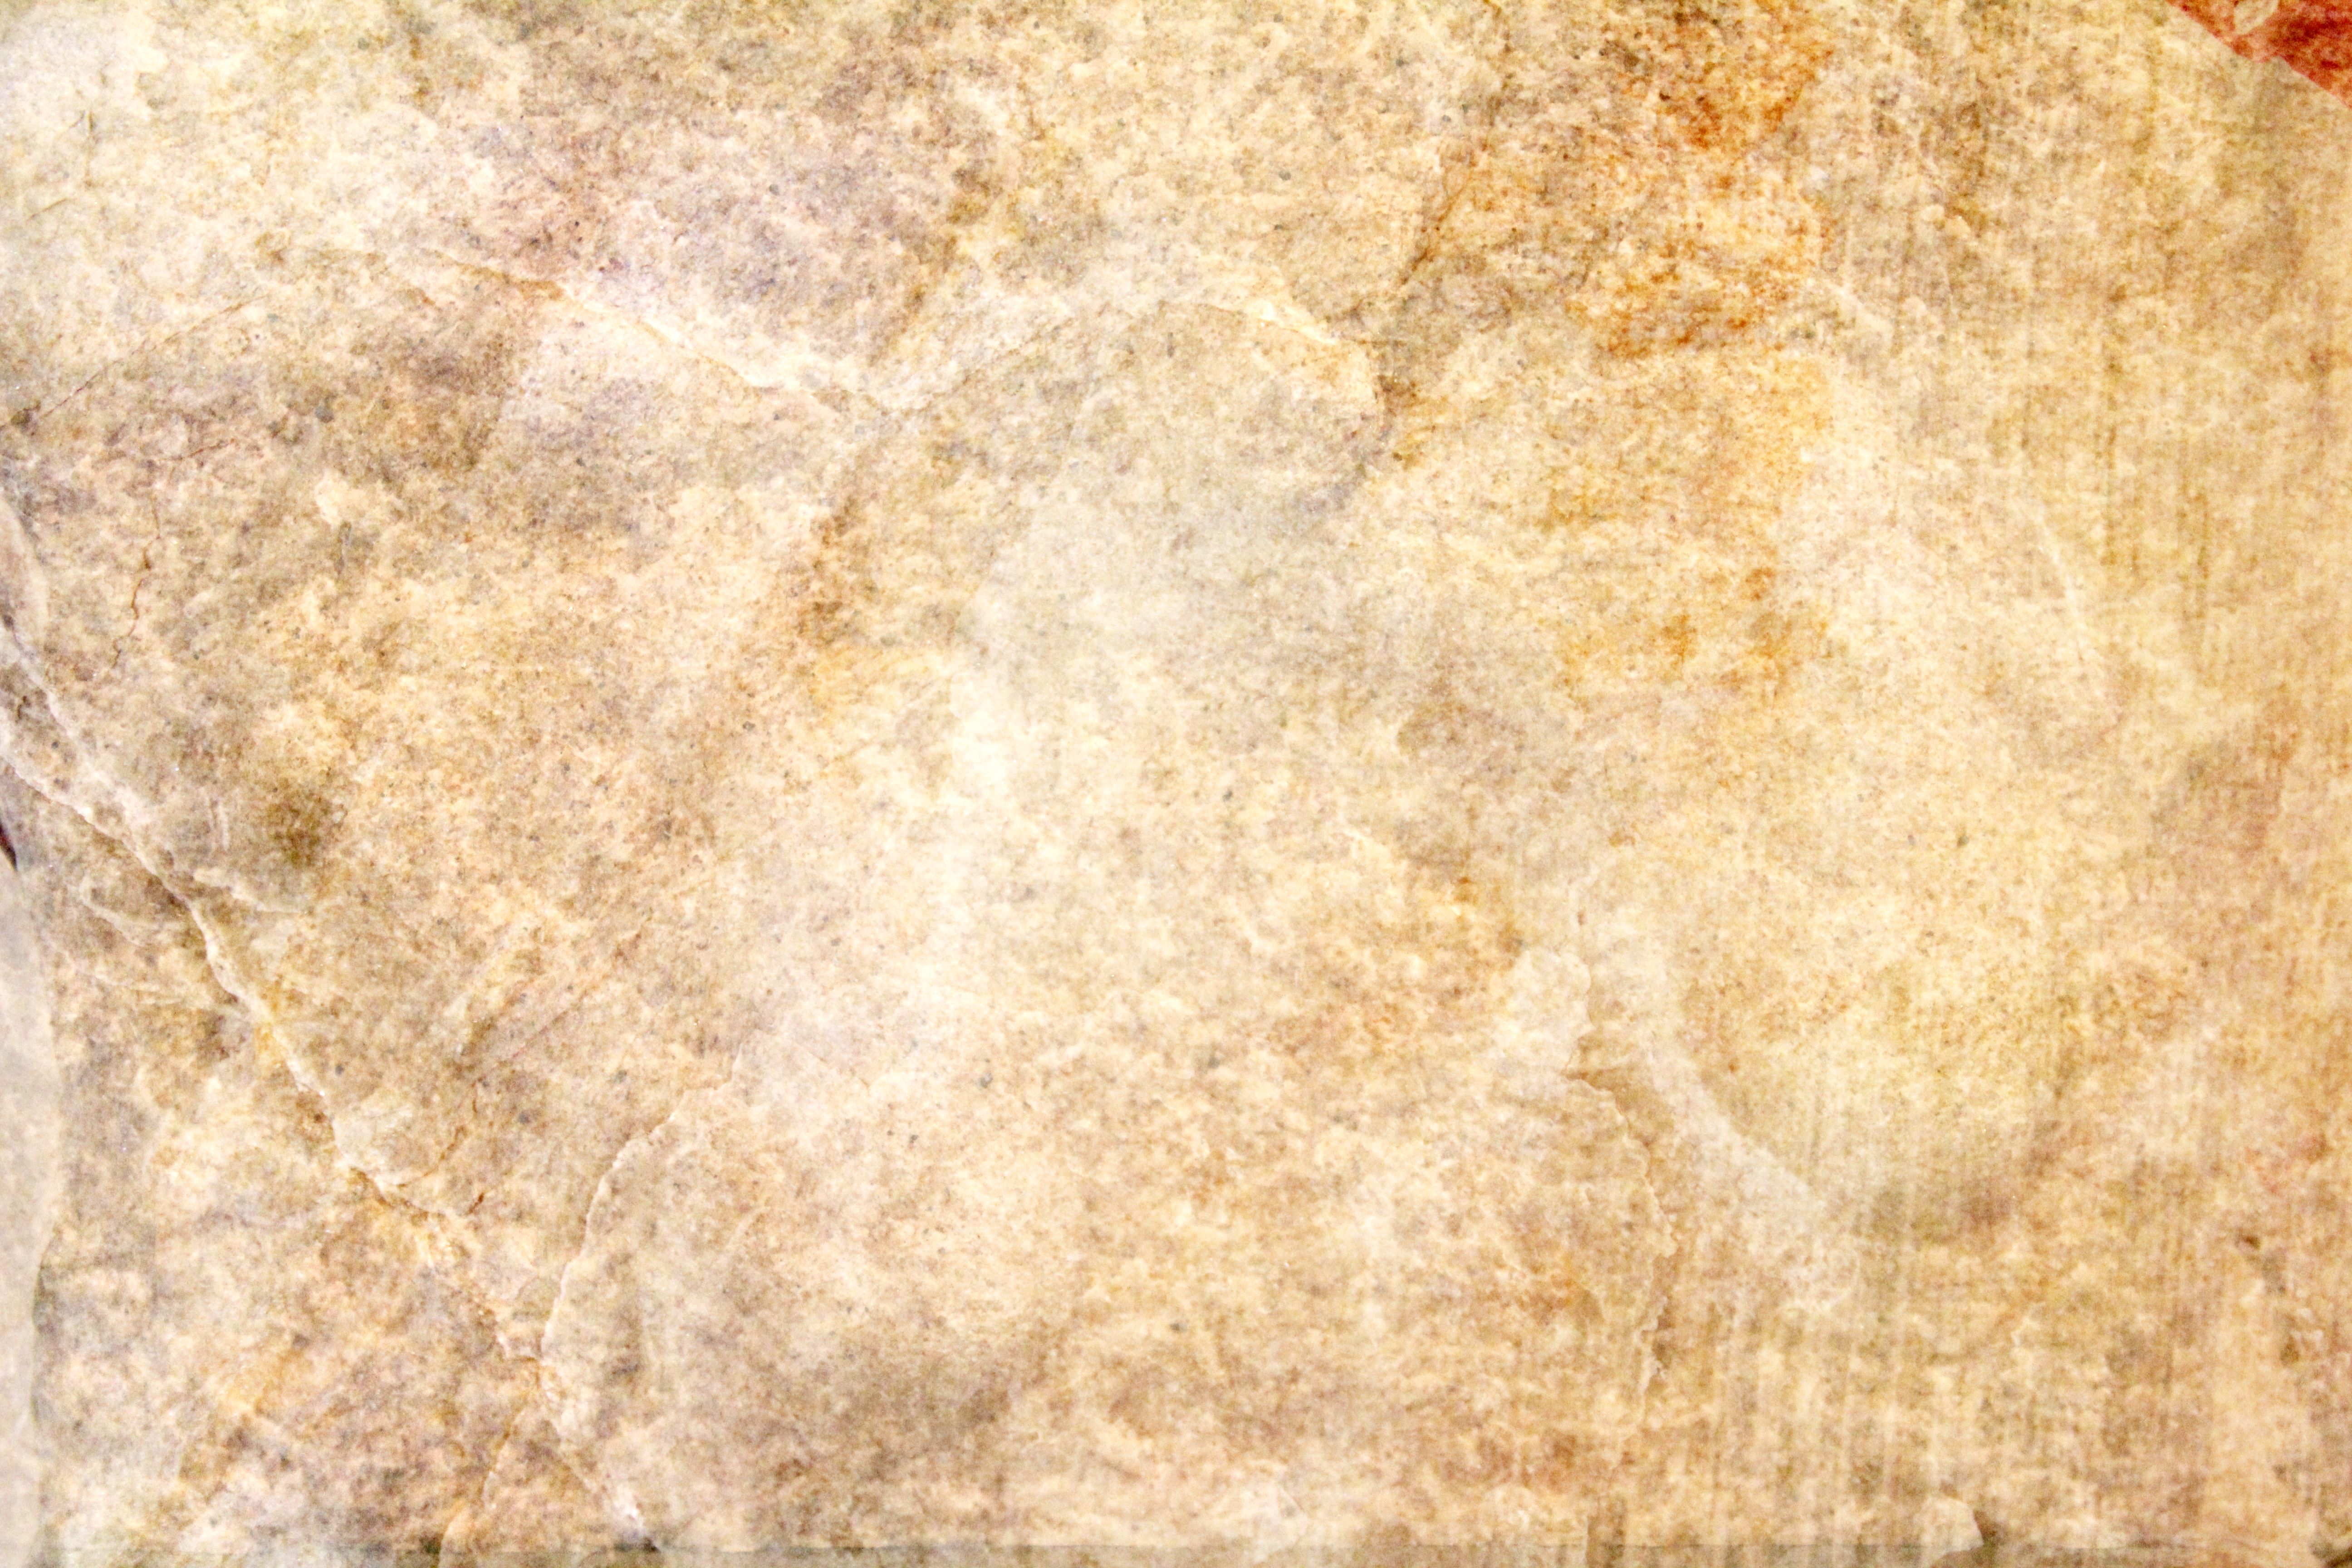
wood, texture, floor, tile, material, free, flooring, grass family